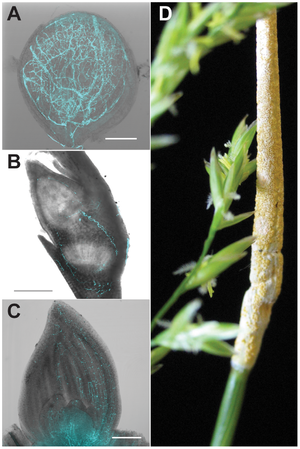
Epichloe festucae est une espèce de champignons ascomycètes de la famille des Clavicipitaceae. Il peut avoir un cycle purement endophyte et se transmettre par graine. Il peut également former des stromas ascogènes appelés quenouilles qui empêchent l'inflorescence de se développer.